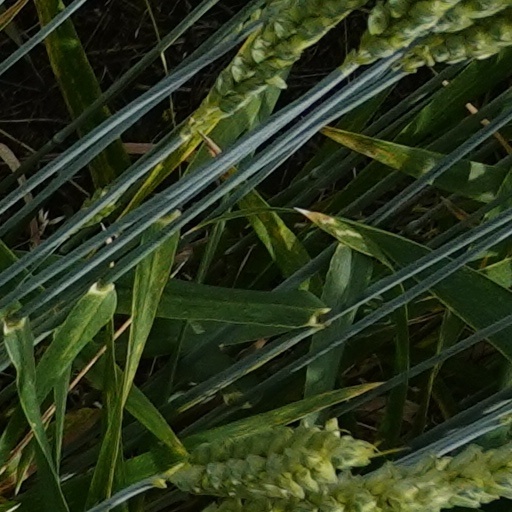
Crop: wheat